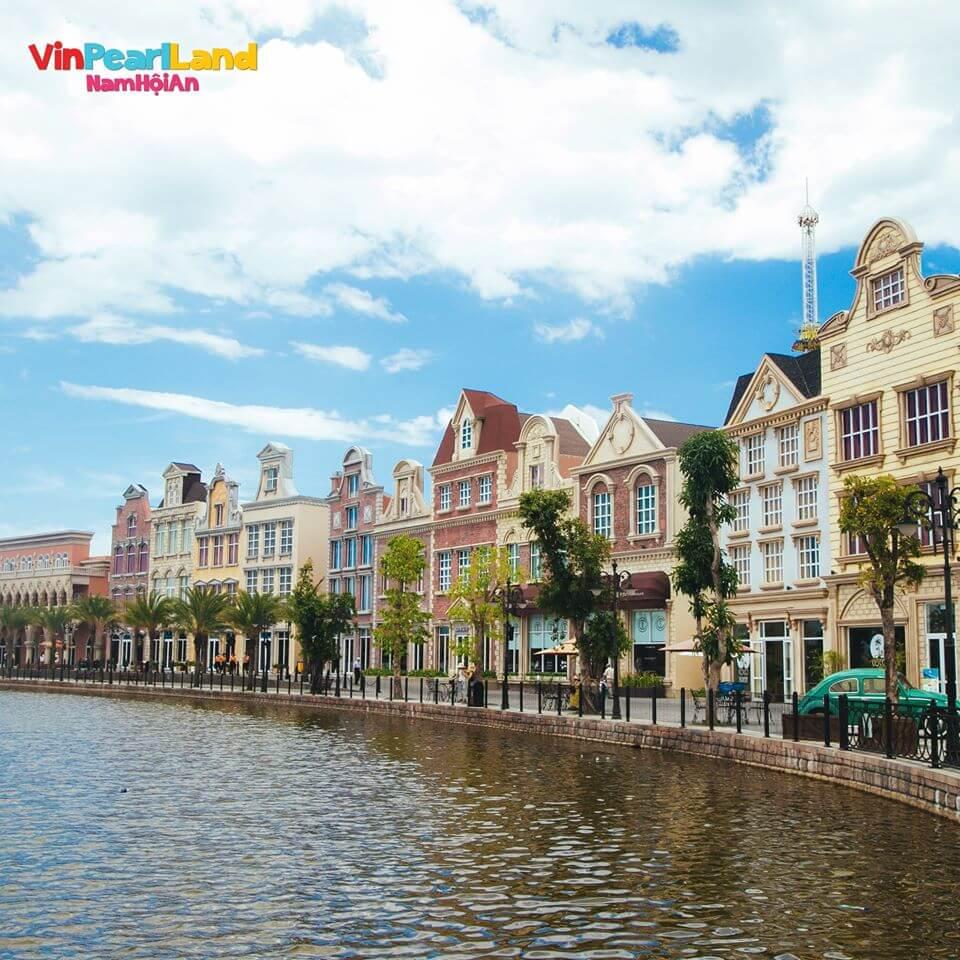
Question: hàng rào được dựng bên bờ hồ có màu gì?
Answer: hàng rào được dụng bên bờ hồ có màu đen